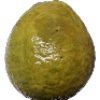
Label: Guava 1